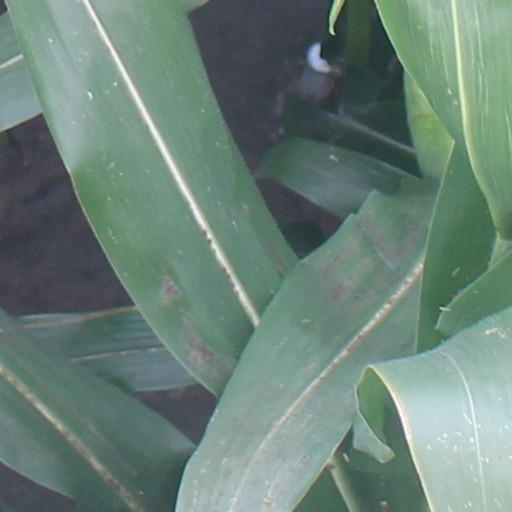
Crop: maize; corn